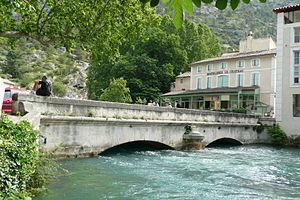
La Sorgue le 31 mai 2008 avec 1,53 mètres de hauteur, La Fontaine de Vaucluse.
La Sorgue est une rivière française issue de la fontaine de Vaucluse qui est la plus importante exsurgence de la France métropolitaine.